Alzheimer's disease and COVID-19

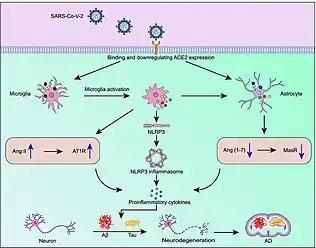

Studies have shown involvement of the NLRP3 inflammasome in AD. The expression of genes related to inflammasome activation were shown to be increased in AD, while stimulation of immune cells with Aβ42 can directly activate it. Aβ plaques and oligomers can function similar to DAMPs, priming and activating the NLRP3 inflammasome. Additionally, Aβ that has been phagocytosed by microglia can damage lysosomes, cellular structures containing waste, causing release of cathepsin B, an endogenous molecule that can activate the NLRP3 inflammasome. Consequently, activation of the NLRP3 inflammasome prevents microglia from ingesting Aβ42, creating a positive feedback loop towards neuroinflammation as Aβ buildup can further activate additional inflammasomes. NLRP3 activation can also arise from hyperphosphorylated tau, and can consequently lead to additional tau phosphorylation. This chronic activation of the NLRP3 inflammasome ultimately contributes to chronic inflammation and neurodegeneration in AD. Being a virus, SARS-CoV-2 can activate the NLRP3 inflammasome, triggering inflammation required to fight infection. It is through this mechanism that SARS-CoV-2 is thought to increase deposition of toxic Aβ42 and hyperphosphorylated tau, worsening AD pathology. The subsequent increase in inflammatory cytokines can further lead to neurodegeneration and cognitive impairment.